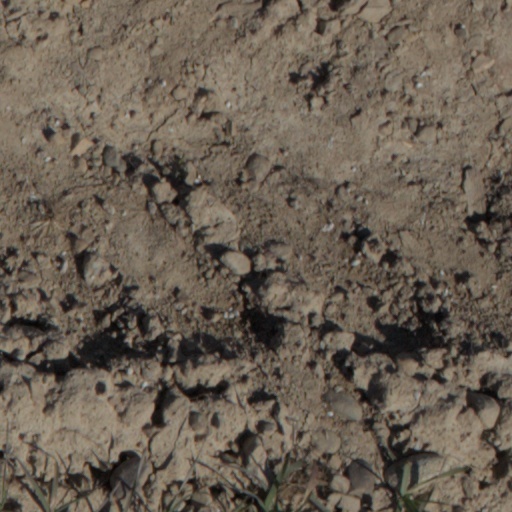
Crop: wheat